2010 Carolina Panthers season

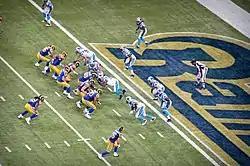
Carolina at St. Louis in week 8 of the season, on October 31, 2010

The Panthers began their season at New Meadowlands Stadium for an NFC duel with the New York Giants. In the first quarter, Carolina got the stadium's very first points with kicker John Kasay nailing a 21-yard field goal. The Giants would answer with quarterback Eli Manning making a 26-yard touchdown pass to wide receiver Hakeem Nicks. In the second quarter, the Panthers slowly retook the lead with Kasay hitting on 52 and 43-yard field goals. The Giants responded with Manning getting a 19-yard touchdown pass to Nicks, but the Panthers replied with quarterback Matt Moore making a 19-yard TD pass to wide receiver Steve Smith.